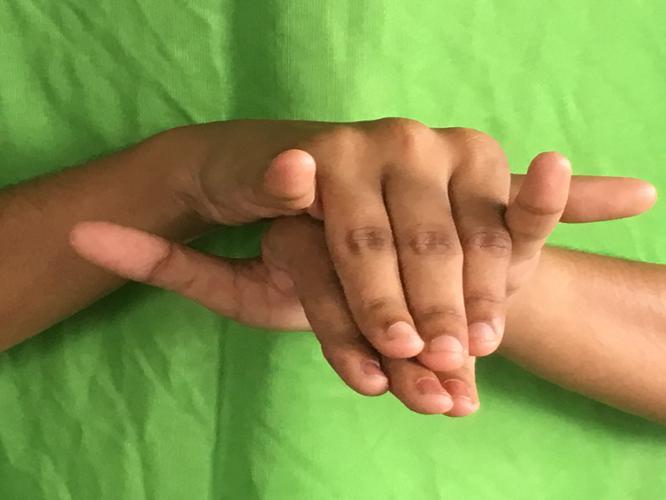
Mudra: Varaha
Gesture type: double_hand